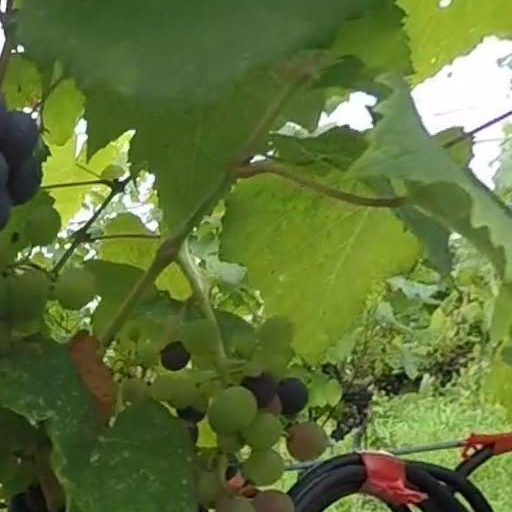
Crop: grape